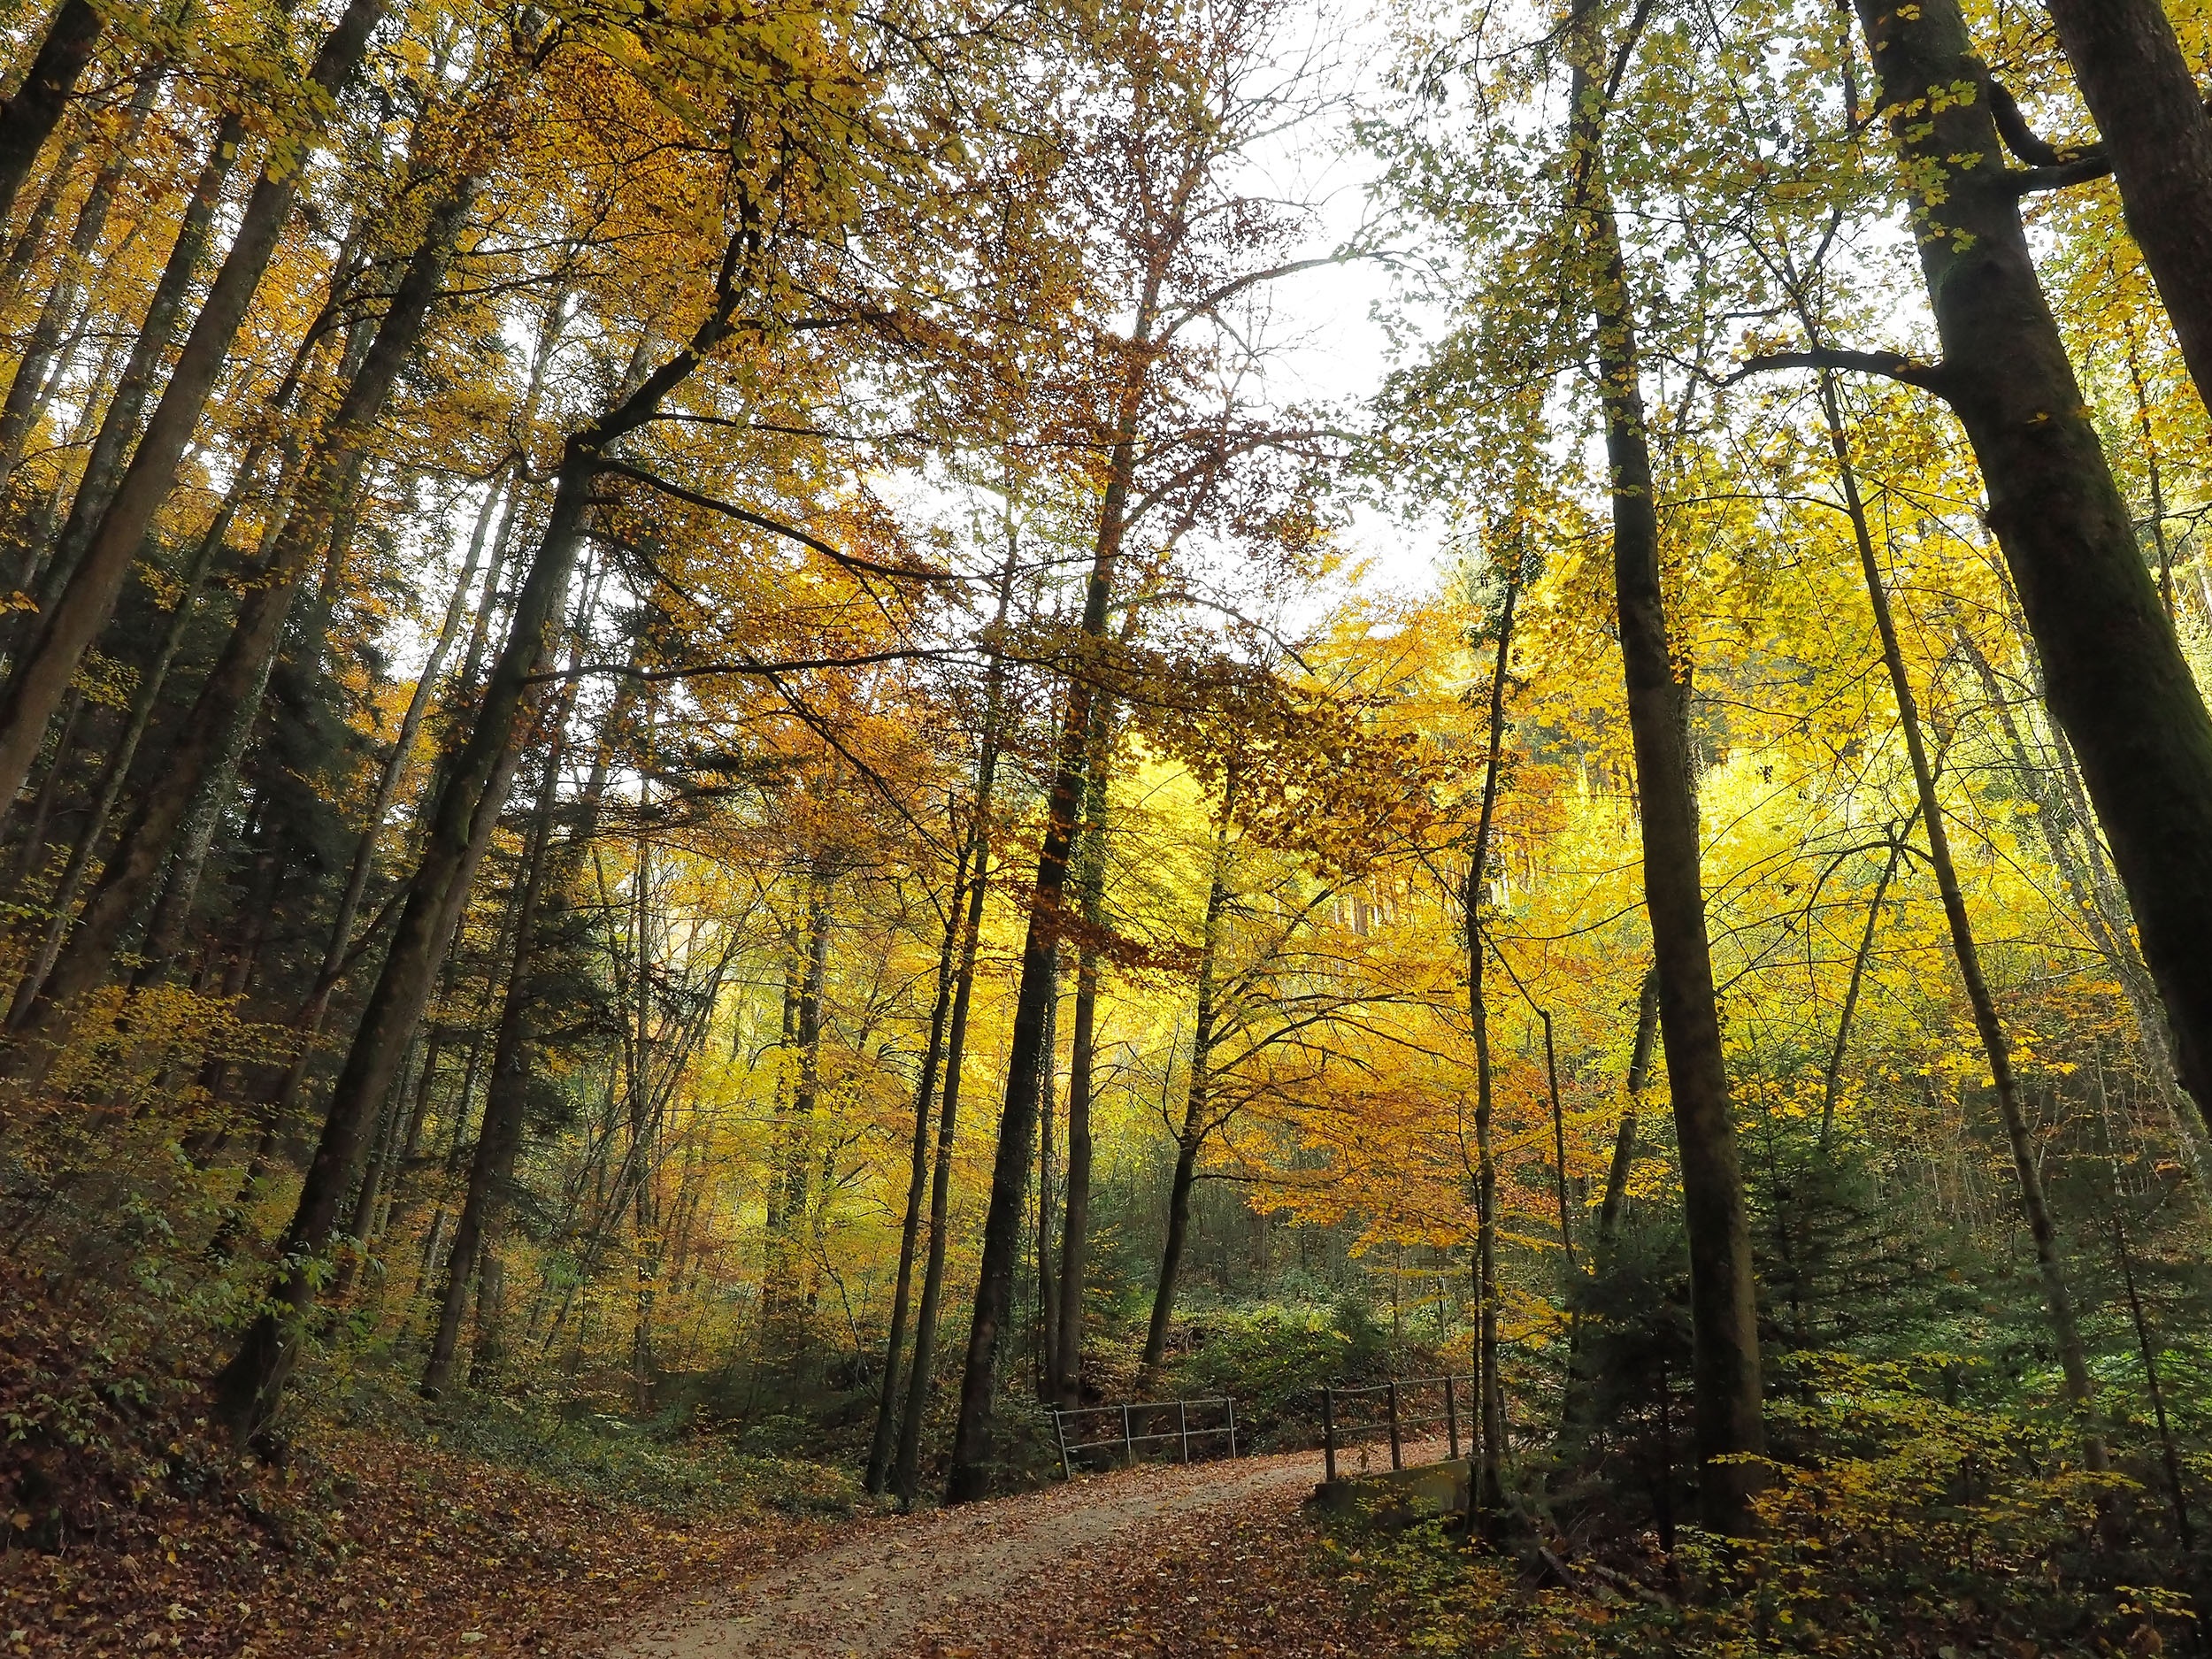
landscape, tree, nature, forest, path, wilderness, branch, plant, sunlight, morning, leaf, foliage, autumn, colorful, season, trees, colors, deciduous, grove, woodland, habitat, fall colors, autumn leaves, autumn landscape, larch, ecosystem, warm colors, biome, old growth forest, natural environment, atmospheric phenomenon, woody plant, temperate broadleaf and mixed forest, temperate coniferous forest